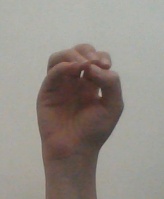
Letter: ha